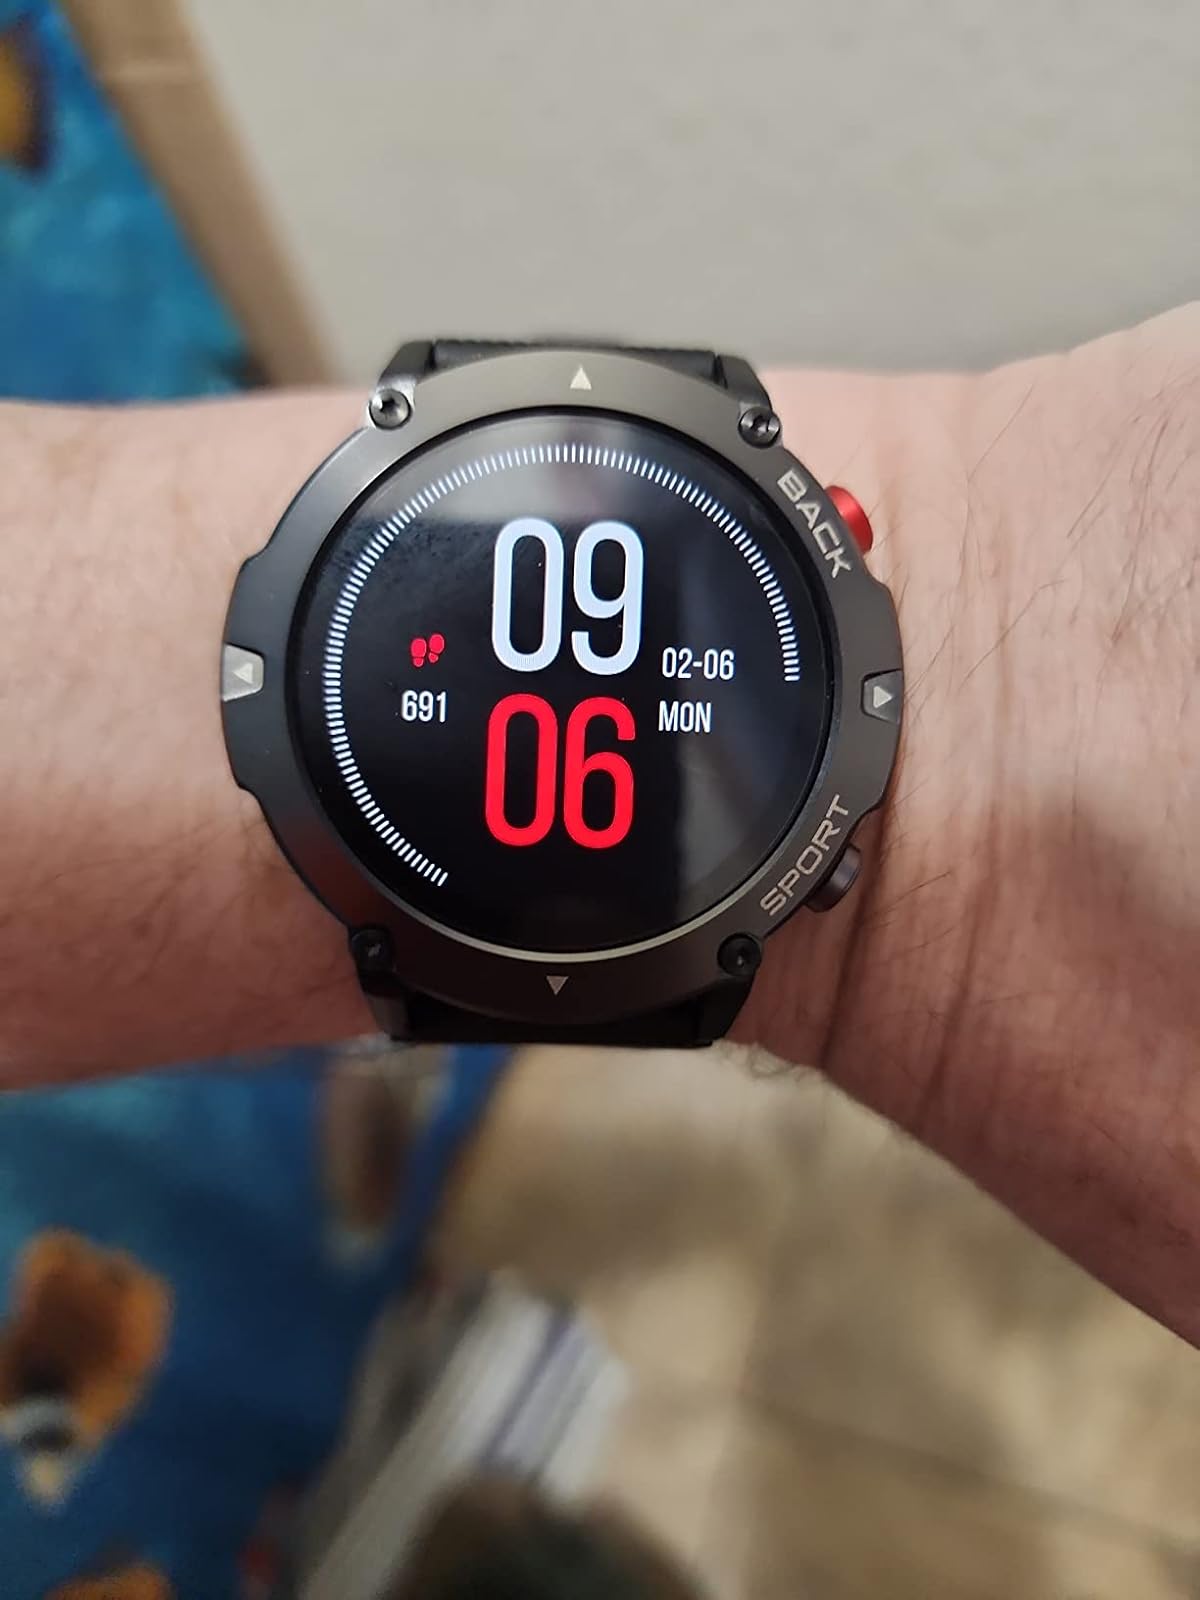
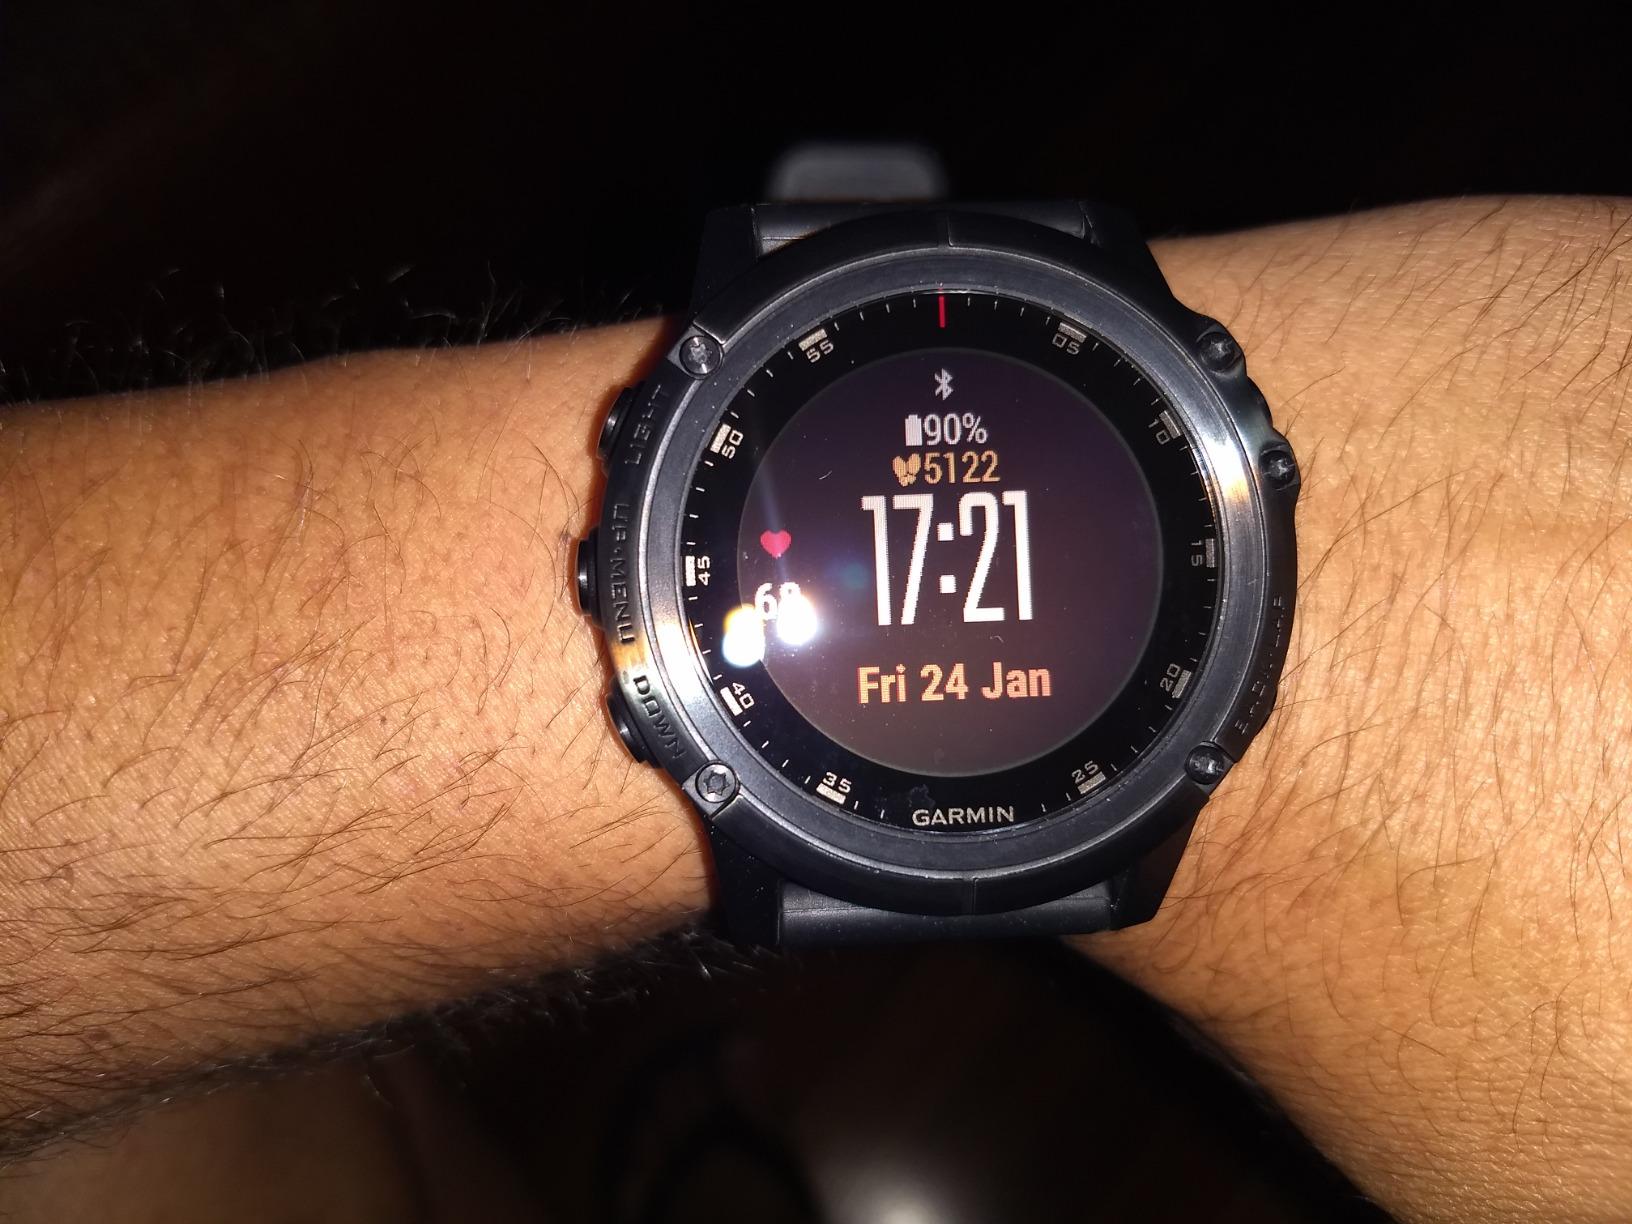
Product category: smartwatch
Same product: no